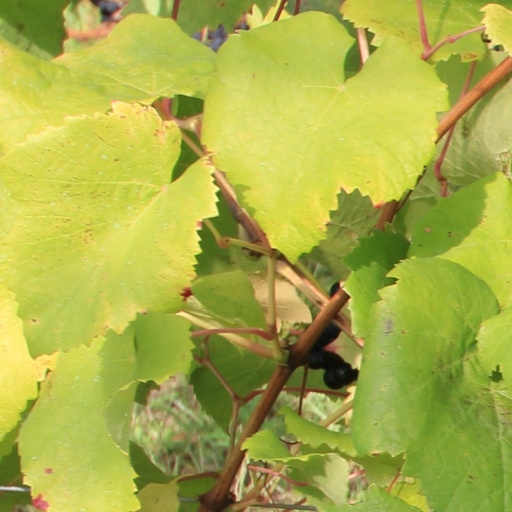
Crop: grape